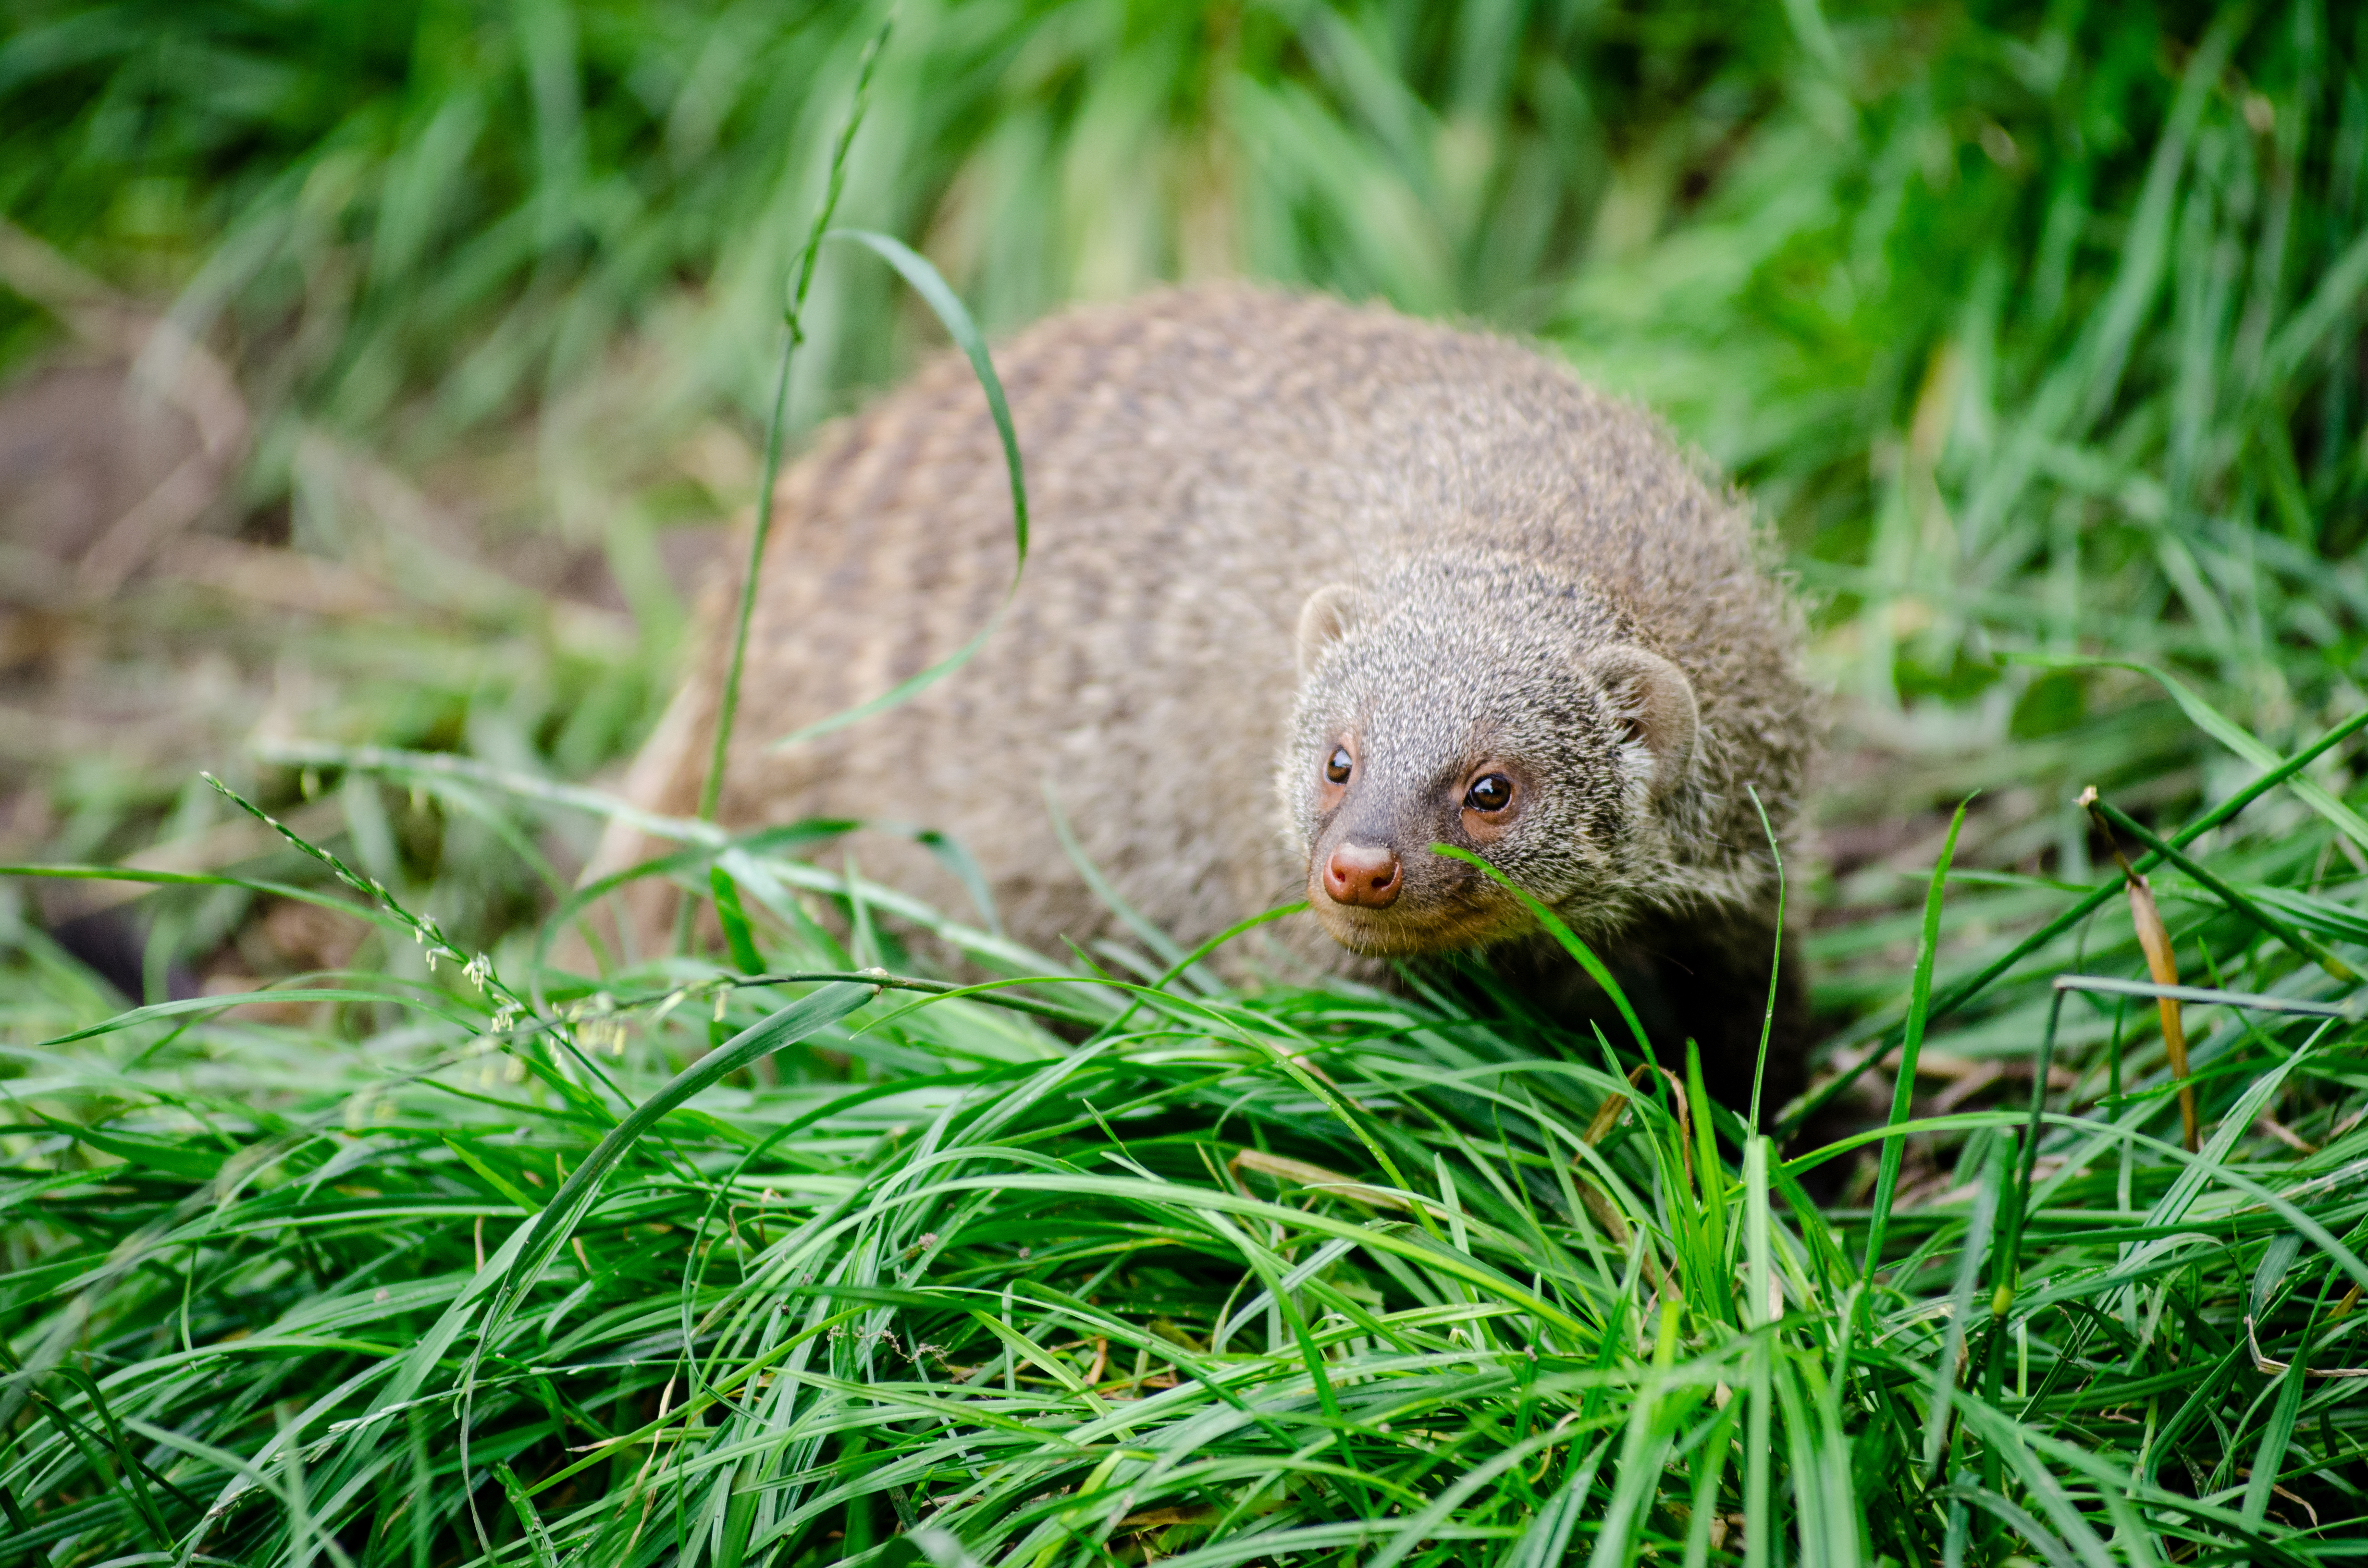
nature, grass, lawn, leaf, flower, animal, cute, wildlife, zoo, green, small, nikon, fauna, animals, germany, deutschland, tier, ss, tiere, d7000, niedlich, tierpark, carnivore, raubtier, klein, mungo, zebramanguste, mungos, manguste, adorabke, grass family